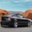
Label: automobile